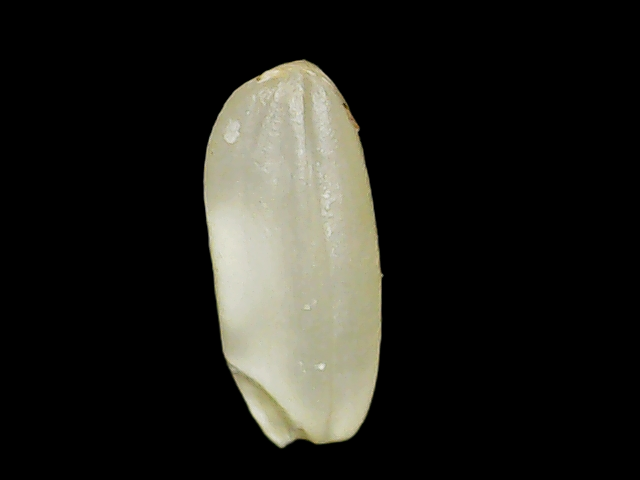
Rice variety: Binadhan23